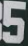
Number: 5